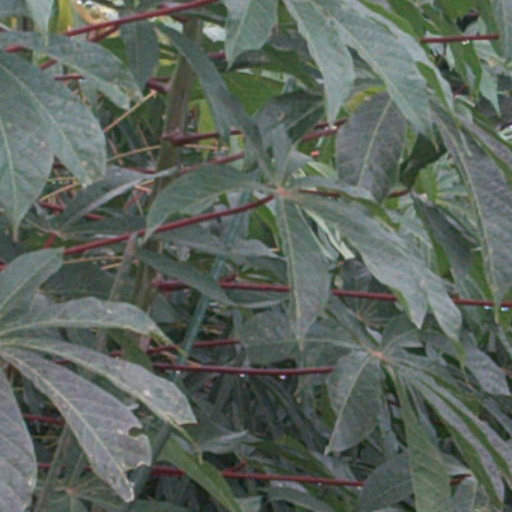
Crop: cassava